Black Tigers

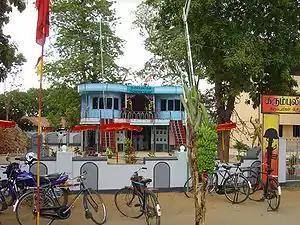
LTTE "Black Tigers Day" commemoration, 5 July 2004, at Nelliady, Jaffna, Sri Lanka

The Black Tigers operated in three distinct ways: conventional combat on land and at sea, guerrilla attacks, and assassinations or bombings.